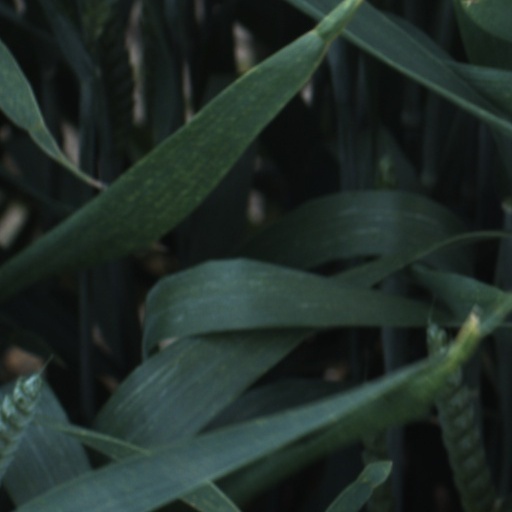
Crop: wheat